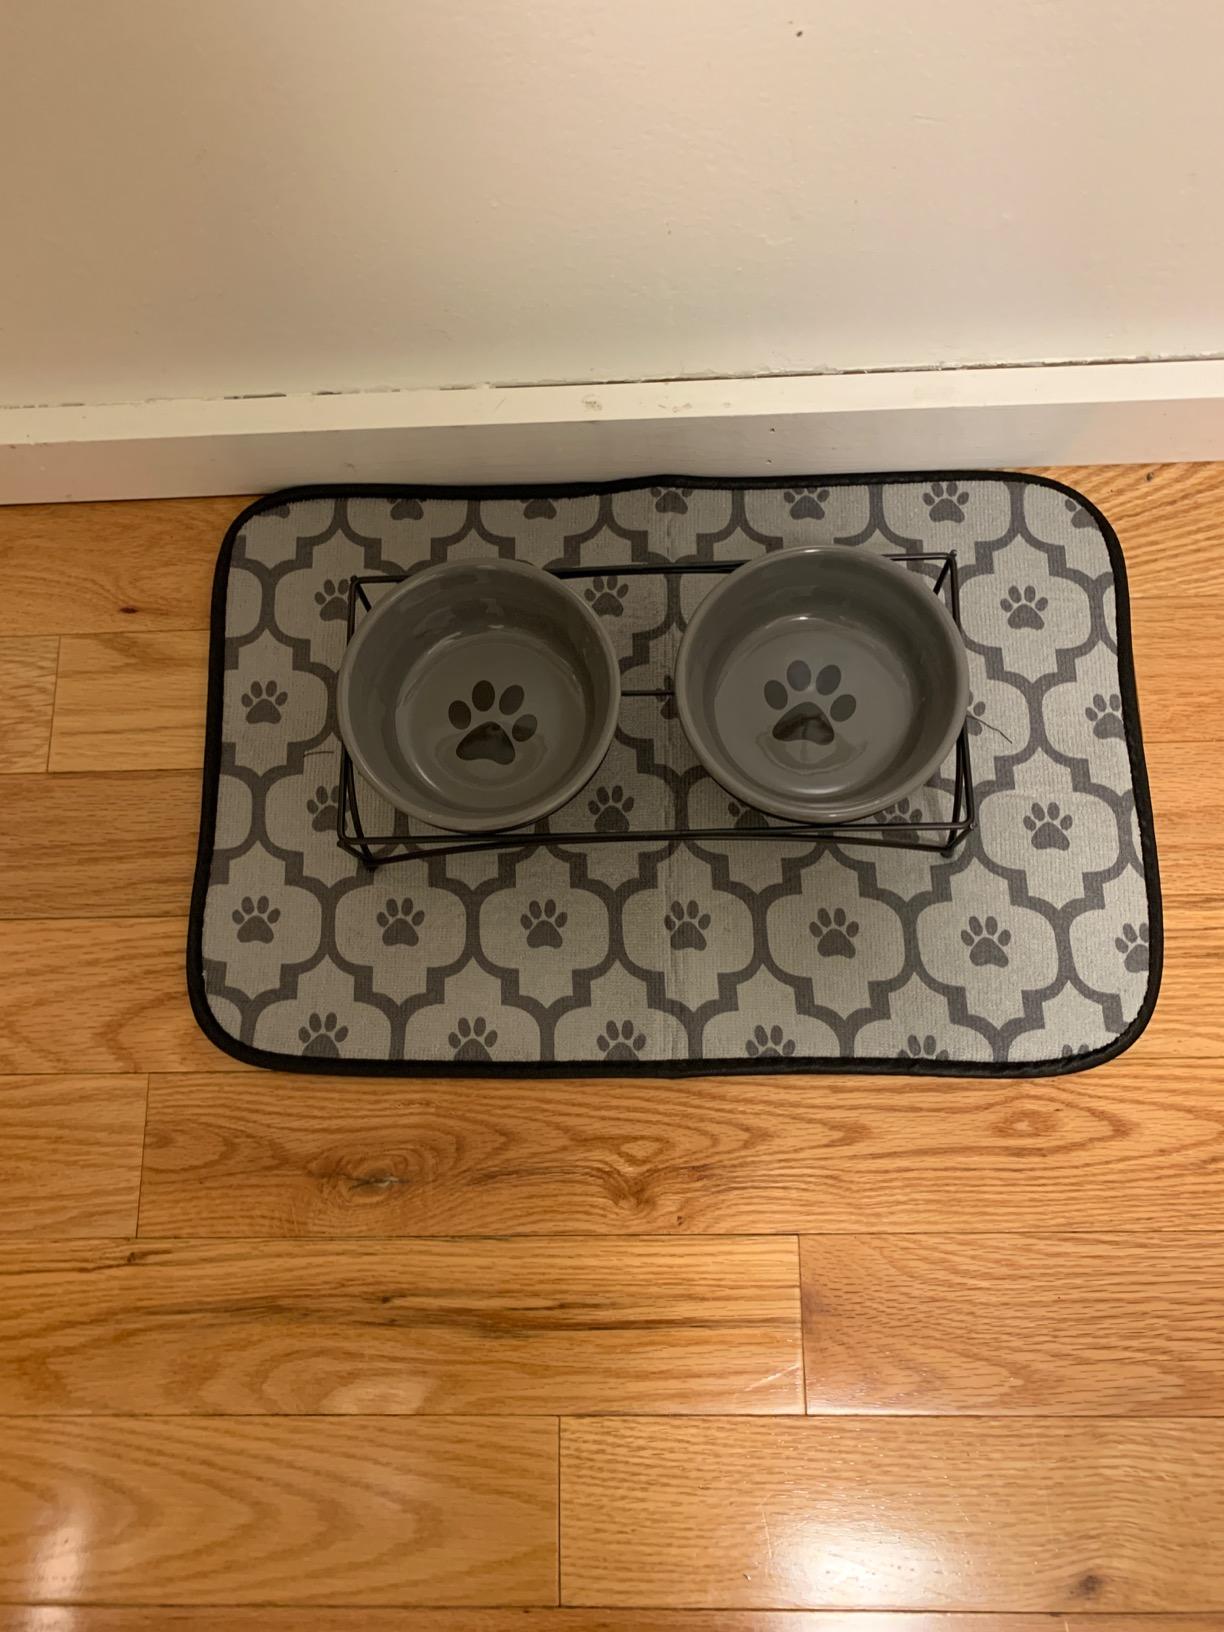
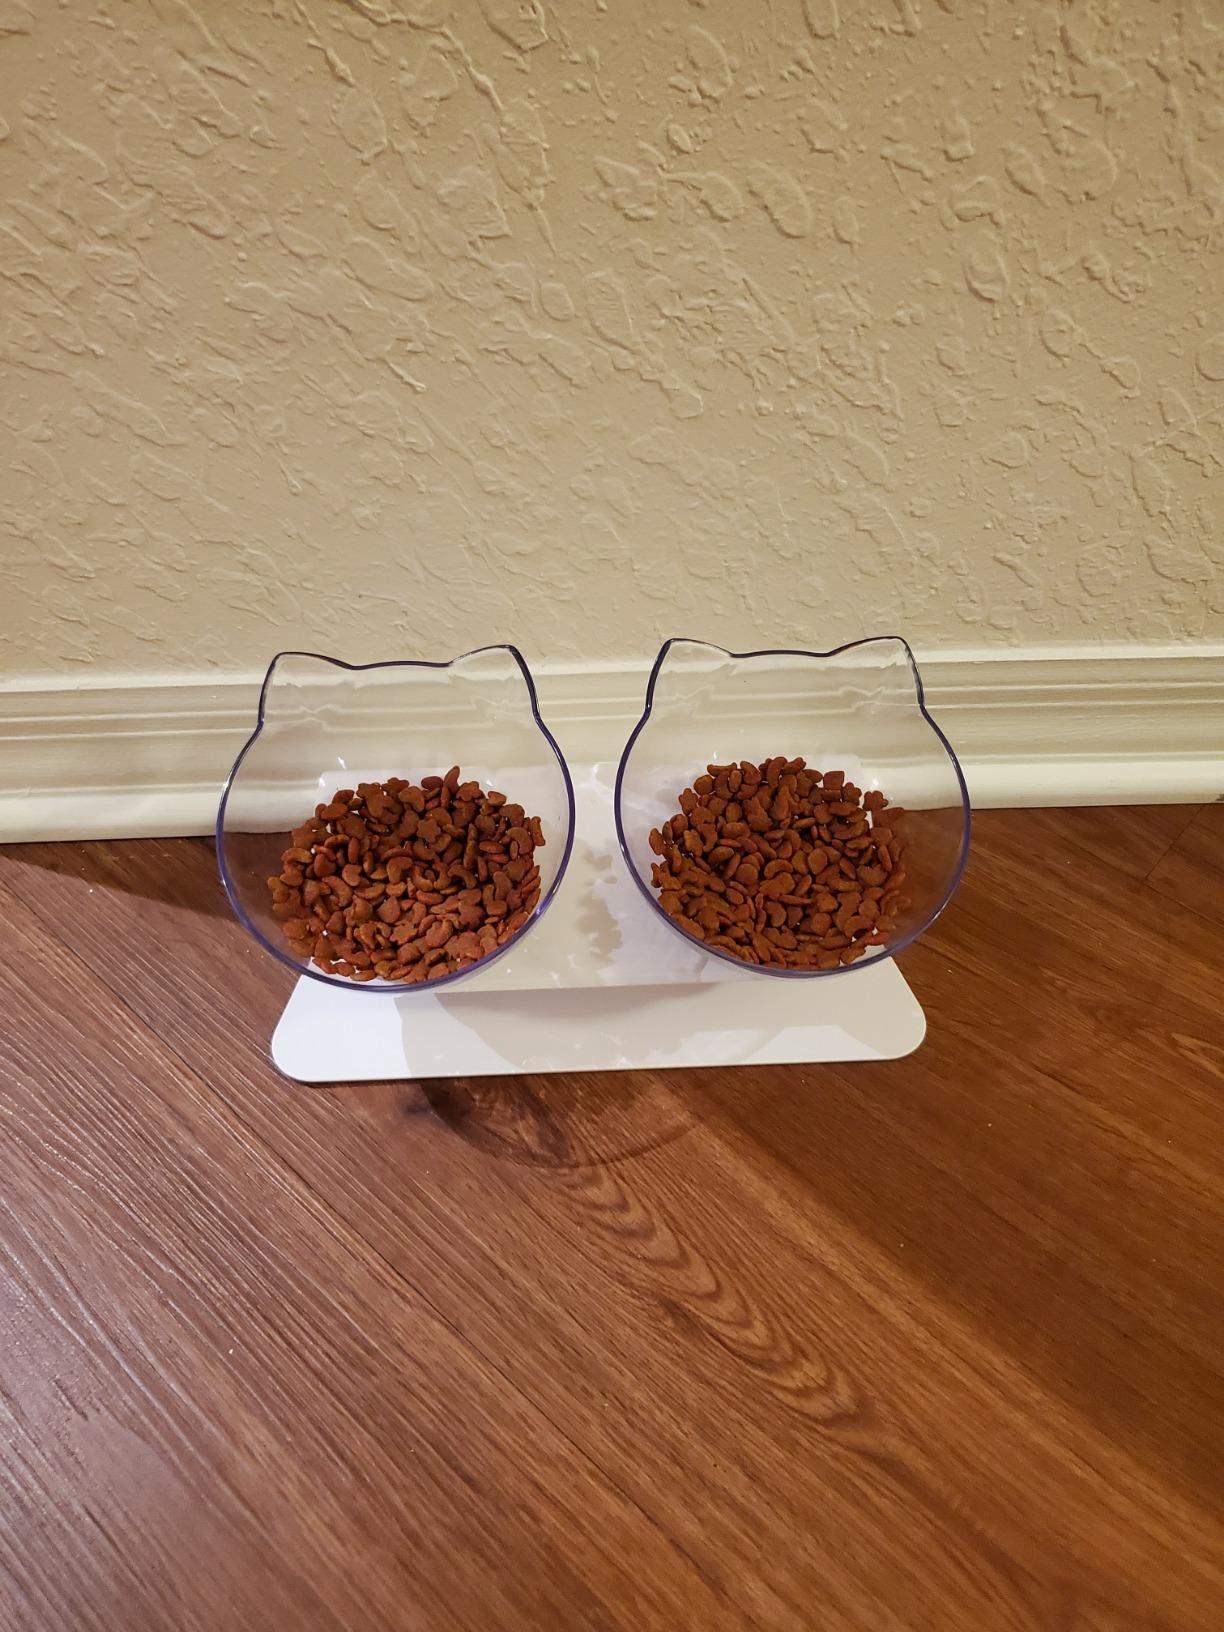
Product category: items_bowl
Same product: no